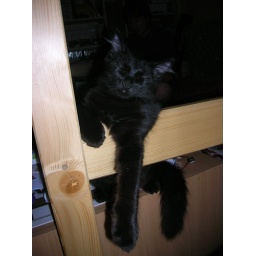
My cat sleeping in a weird position...